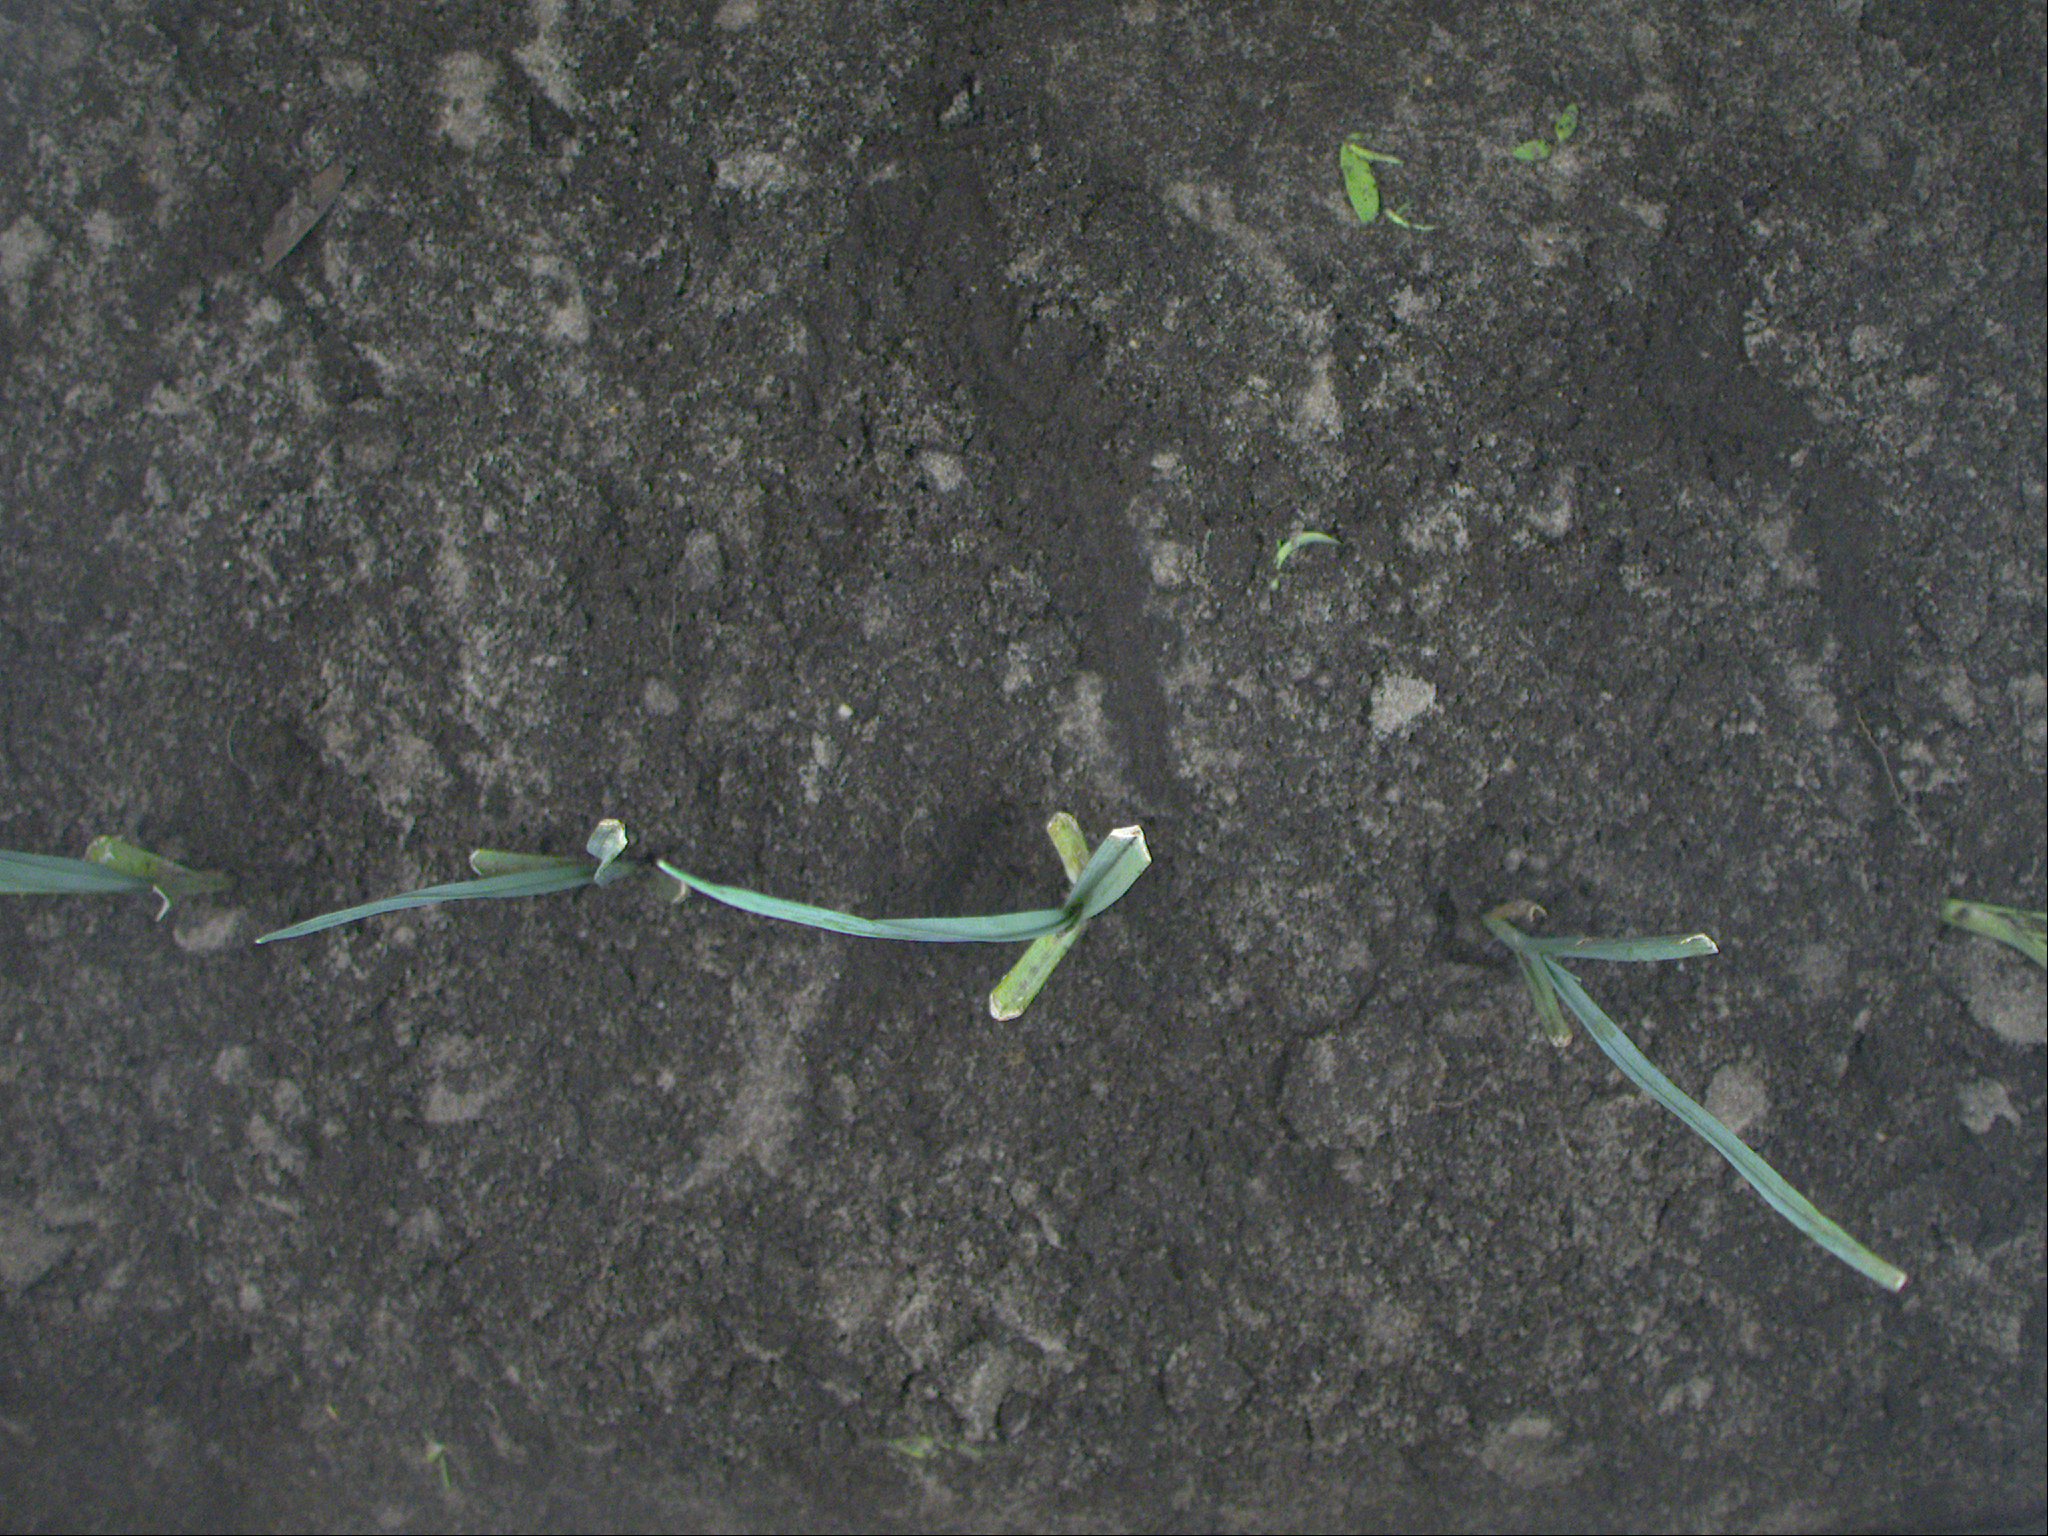
Crop: leek
Objects: leek, leek, leek, leek, stem_leek, stem_leek, stem_leek, stem_leek, stem_leek